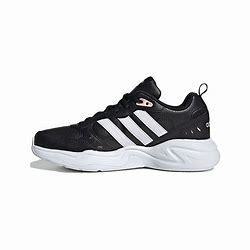
Brand: adidas
Model: neo Adidas NEO Strutter